Sky position (RA, Dec in degrees): 229.199, 0.3932
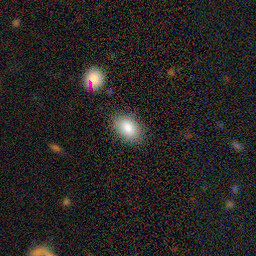
Galaxy morphology: In-between Round Smooth Galaxies